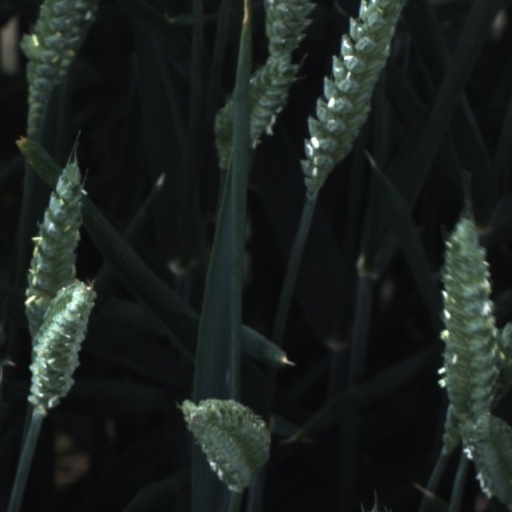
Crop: wheat